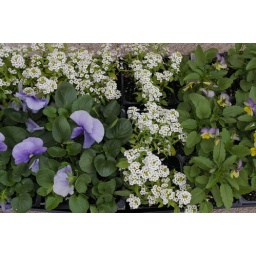
Picked these up at work today to plant in my pots outside my front door.